Platon Rozhdestvensky

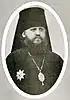

Platon Rozhdestvensky (– April 20, 1934), born Porphyry Theodorovich Rozhdestvensky, was the Russian Orthodox Archbishop of the Aleutians and North America from 1907 to 1914 and again from 1922 to 1934. He was also remembered in Georgia as the last Russian Metropolitan of Georgia before its restoration of autocephaly in 1917.